Kiss Toledo Goodbye

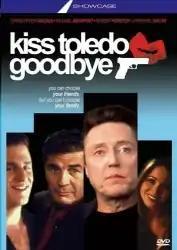

Kiss Toledo Goodbye is a 1999 independent comedy/thriller film directed by Lyndon Chubbuck. It stars Michael Rapaport, Christopher Walken, Robert Forster, Nancy Allen and Christine Taylor. Rapaport plays a young man who suddenly learns that the biological father he knew nothing about is a crime lord. Upon witnessing his father's death, he is expected to join forces with his new "family" and is challenged to prove himself.